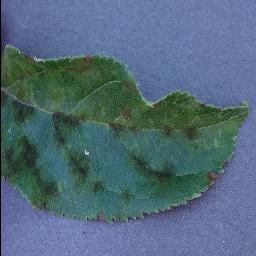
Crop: apple
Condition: scab